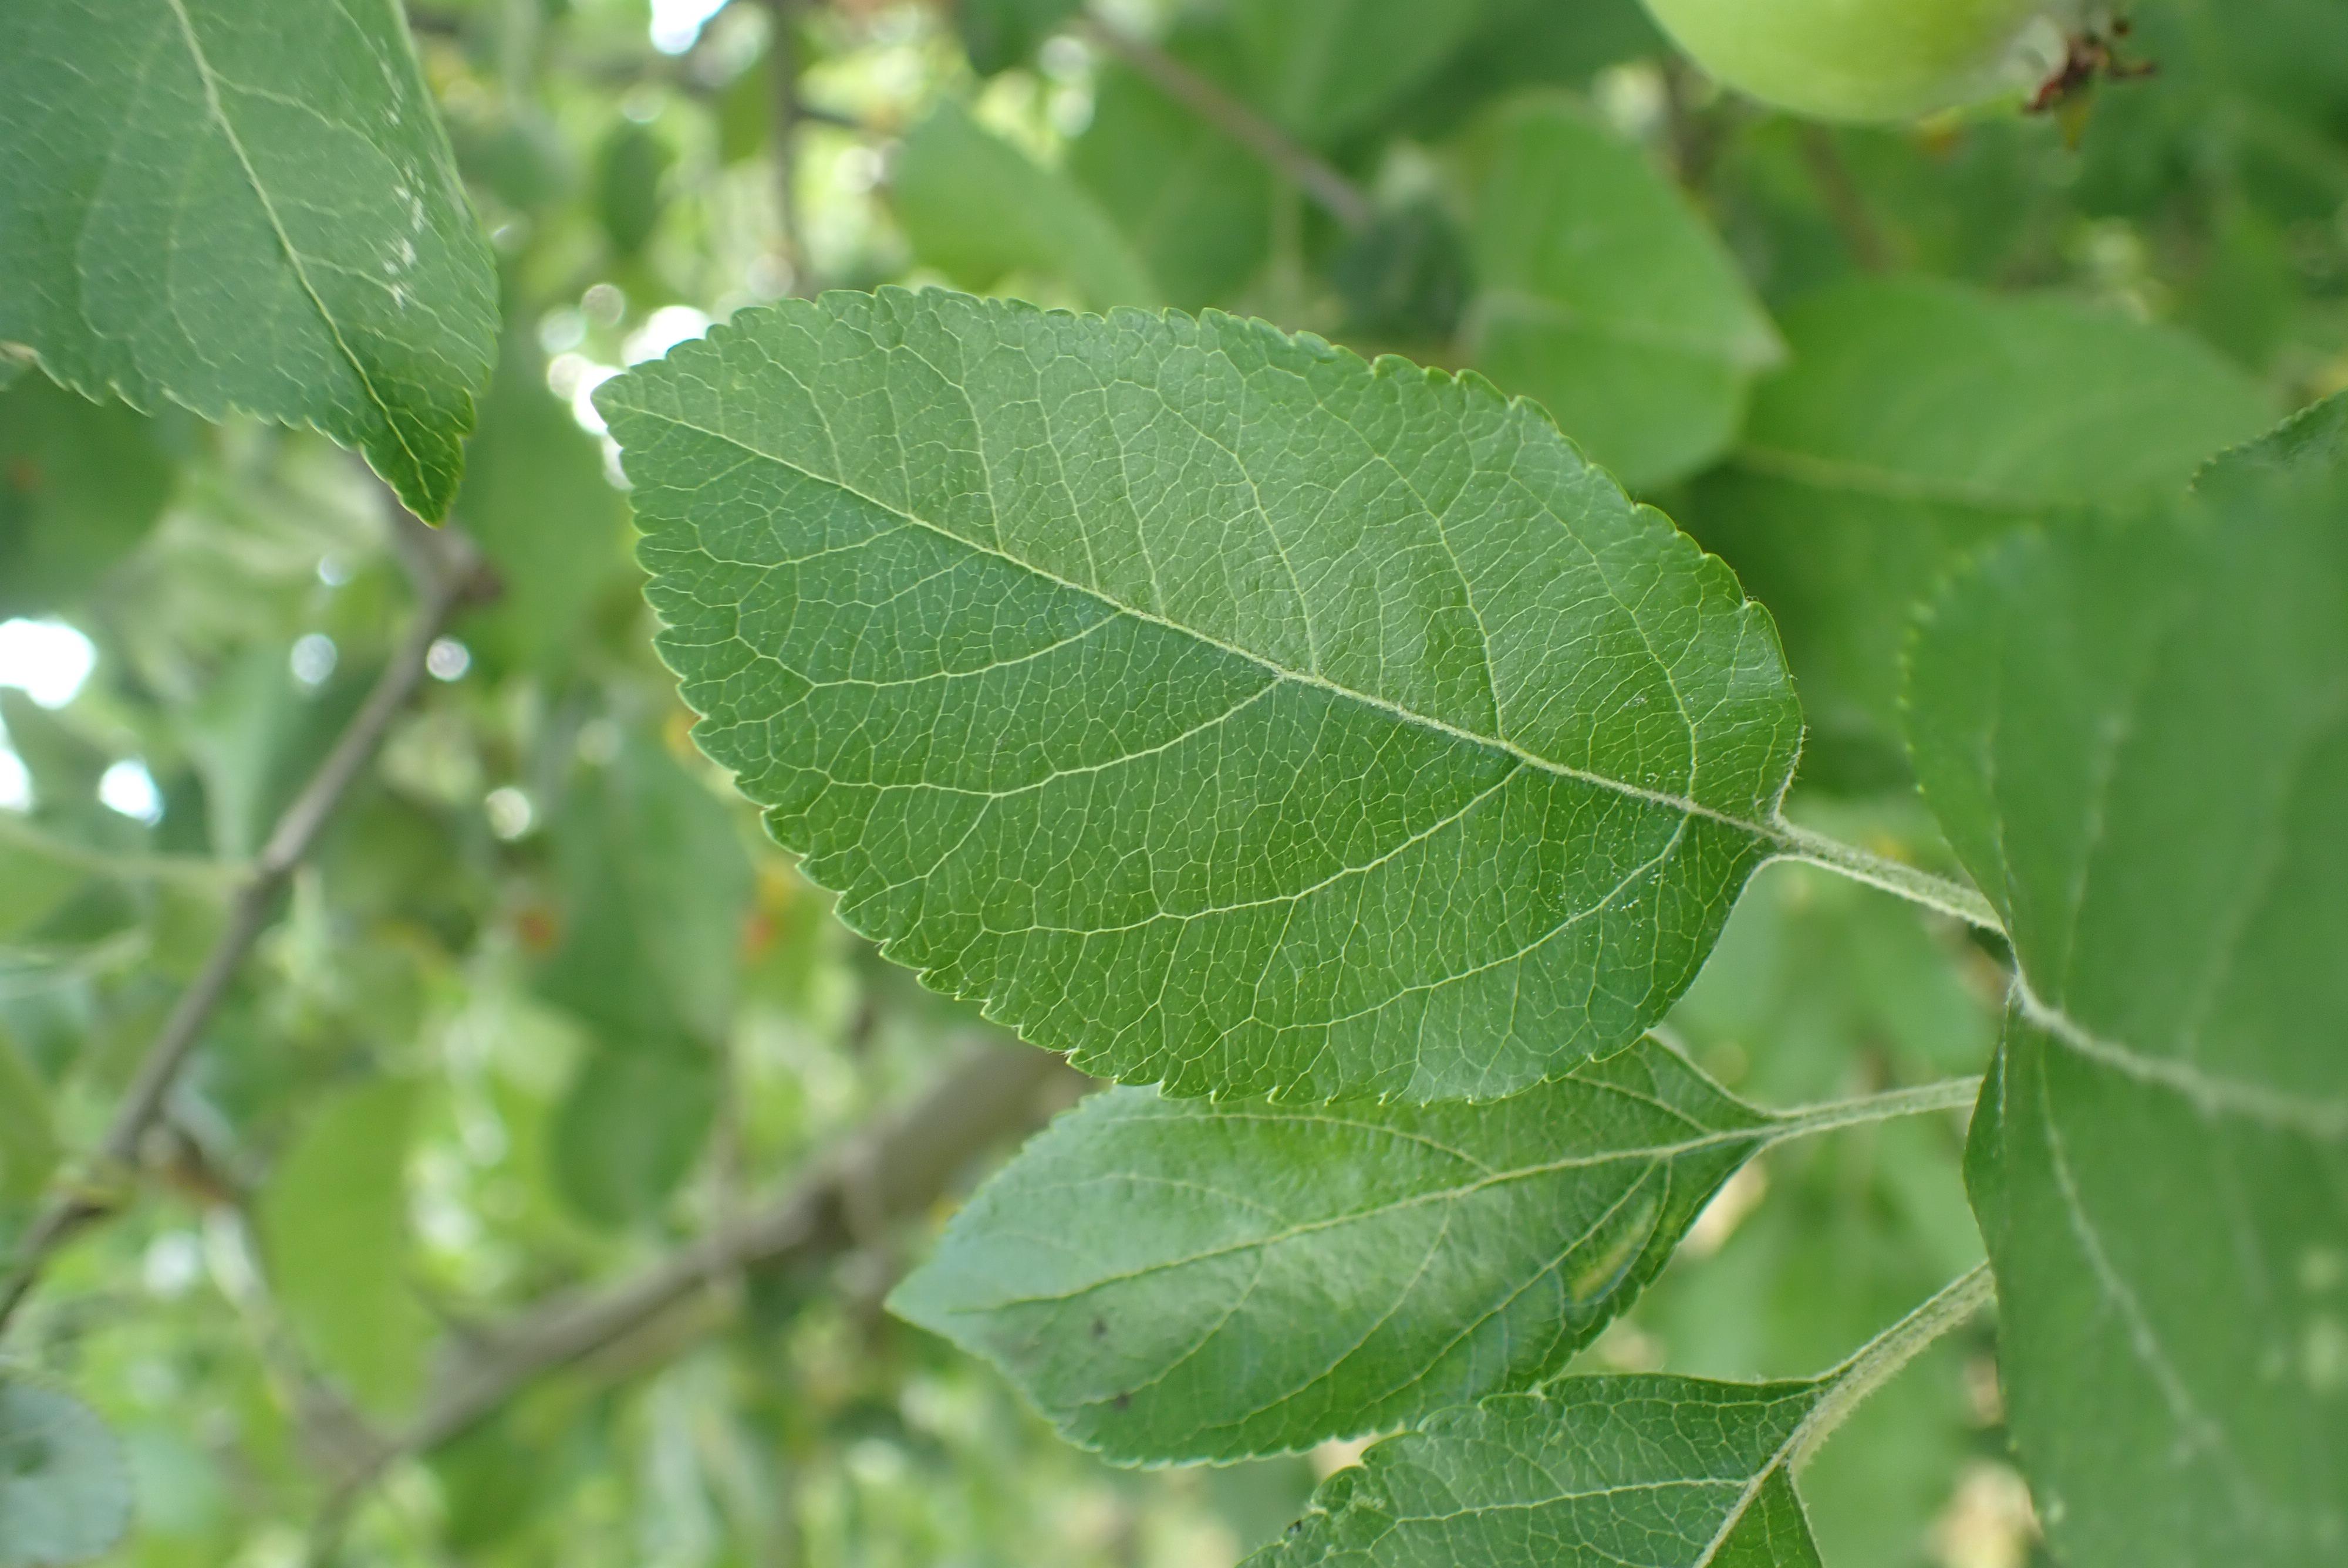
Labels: healthy